Juan B. Justo

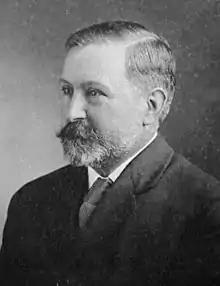
Juan Bautista Justo circa 1916

Juan Bautista Justo (June 28, 1865, in Buenos Aires – January 8, 1928, in Buenos Aires) was an Argentine physician, journalist, politician, and writer. After finishing medical school he joined the Civic Union of the Youth, later participating in the foundation of the Socialist Party in 1896, of which he was chief director until his death. He married Alicia Moreau de Justo, with whom he had three children.